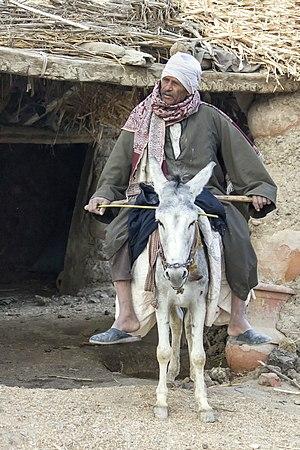
Le gouvernorat du Fayoum est l'un des gouvernorats de l'Égypte située dans le centre du pays.